Harlequinade

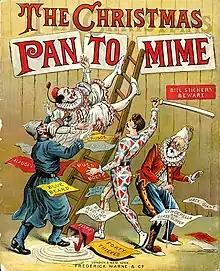
An 1890 bookcover showing the harlequinade characters

Harlequinade is an English comic theatrical genre, defined by the "Oxford English Dictionary" as "that part of a pantomime in which the harlequin and clown play the principal parts". It developed in England between the 17th and mid-19th centuries. It was originally a slapstick adaptation or variant of the "commedia dell'arte", which originated in Italy and reached its apogee there in the 16th and 17th centuries. The story of the Harlequinade revolves around a comic incident in the lives of its five main characters: Harlequin, who loves Columbine; Columbine's greedy and foolish father Pantaloon (evolved from the character Pantalone), who tries to separate the lovers in league with the mischievous Clown; and the servant, Pierrot, usually involving chaotic chase scenes with a bumbling policeman.